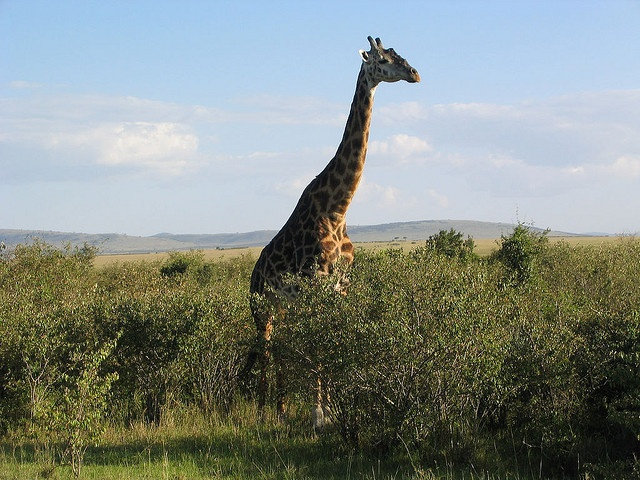
A giraffe standing in the middle of a forest.
a large giraffe near many bushes in a field
A giraffe standing in the brush on the plains.
a big giraffe stands over a bunch of bushes
A giraffe stands amongst short brush on a plain.